1906 Vanderbilt Commodores football team

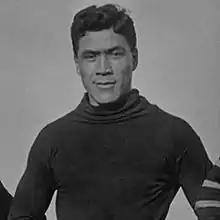
Albert Exendine

"Atlanta Constitution" sporting editor A. W. Lynn wrote: "The general surprises are numerous enough, but the largest particular one was the Commodore–Indian contest, when Vanderbilt took off the greatest honors ever falling to the lot of a southern football team in the hardest battle ever fought on a southern gridiron. John Heisman wrote: "Manier bucked the Indians' line. Costen handled the ball surely and well downed Mt. Pleasant in his tracks on most of Blake's punts...I am still convinced that outside Yale and Princeton, the Commodores would have an even break with any other team in the country." Vanderbilt running back Honus Craig called this his hardest game, giving special praise to Albert Exendine as: "the fastest end I ever saw."